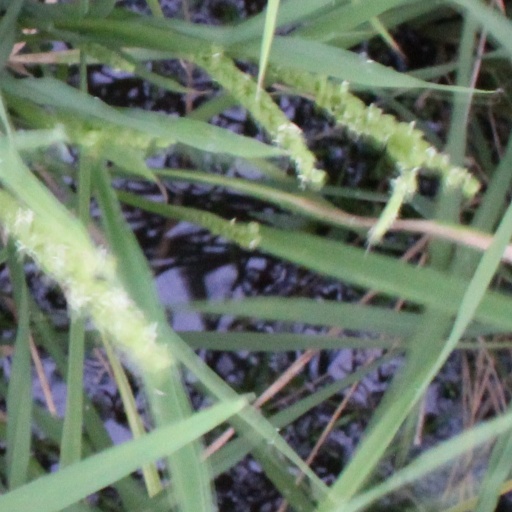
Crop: rice